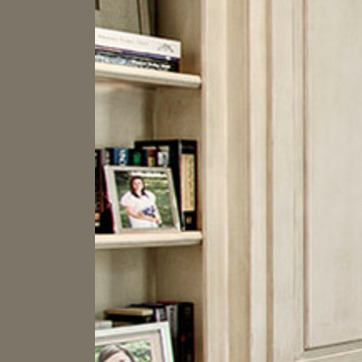
Material: paper